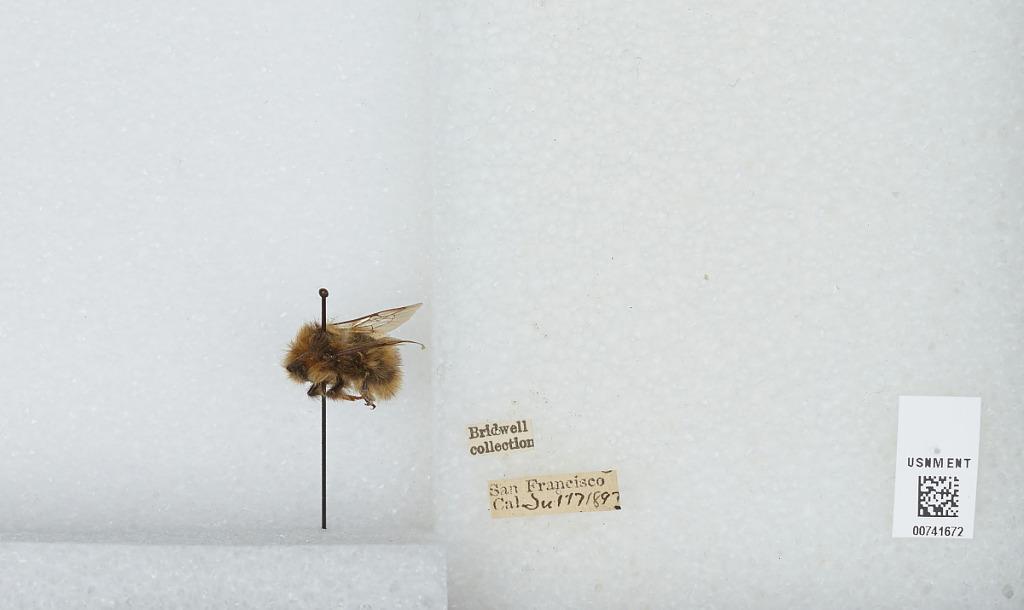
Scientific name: Bombus (Pyrobombus) bifarius Cresson
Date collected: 1897-7-17
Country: United States
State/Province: California
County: San Francisco
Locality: San Francisco
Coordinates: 37.78, -122.42